Sukhishvili Georgian National Ballet

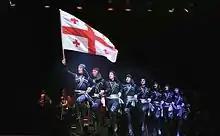
Khorumi dance performed by the Sukhishvili Georgian National Ballet

The Georgian National Ballet is the first professional state dance company in Georgia. Founded by husband and wife Iliko Sukhishvili and Nino Ramishvili in 1945, it was initially named as the Georgian State Dance Company.